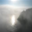
Label: cloud